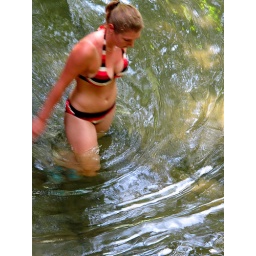
Going for a dip in the cool clear water of the Melinau River in the Gunung Mulu National Park in Sarawak (Mon 5-10-2009).